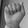
ASL letter: A